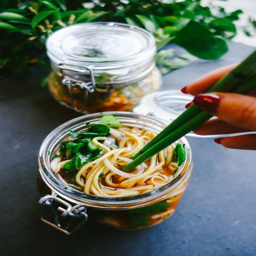
travelling noodles - soup up your packed lunch !